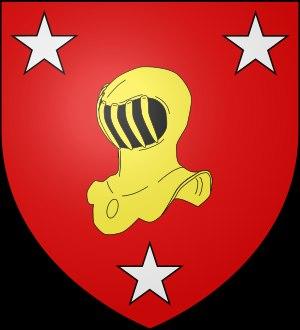
Le château de Pomayrols est situé au centre du bourg de la commune de Pomayrols, dans le département français de l'Aveyron.